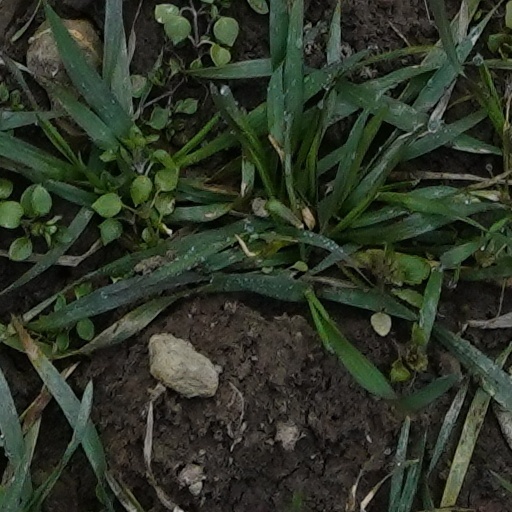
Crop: wheat